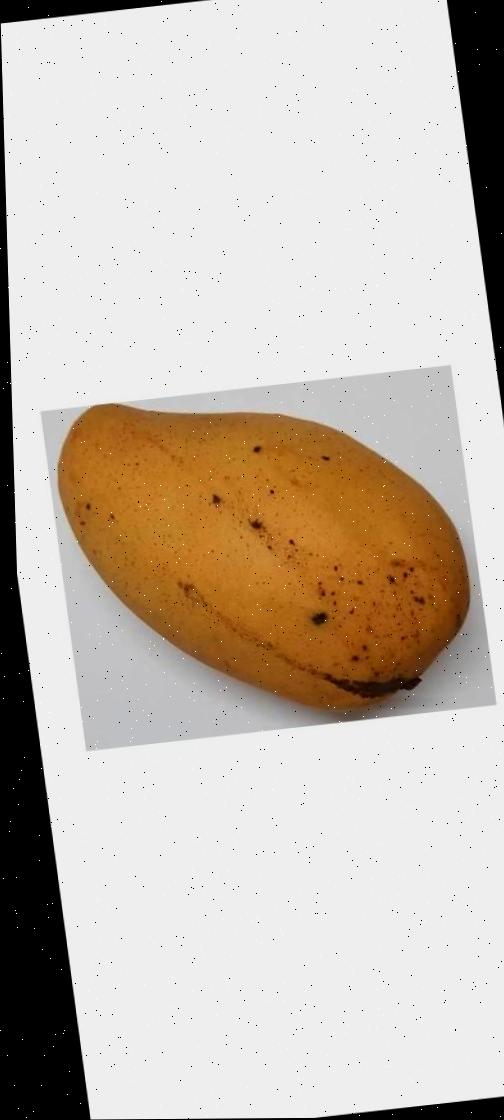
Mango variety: Katimon